Prisoner's Base

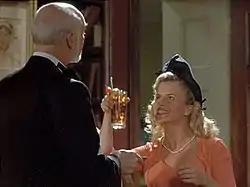
Fritz (Colin Fox) serves a rum and Coke to Priscilla Eads (Shauna Black) in a scene from "Prisoner's Base" seen only in the international version of "A Nero Wolfe Mystery"

"Prisoner's Base" was adapted for the first season of the A&E TV series "A Nero Wolfe Mystery" (2001–2002). The teleplay for the episode, written by Lee Goldberg and William Rabkin, was nominated for an Edgar Award by the Mystery Writers of America. Directed by Neill Fearnley, "Prisoner's Base" made its debut in two one-hour episodes airing May 13 and 20, 2001, on A&E.